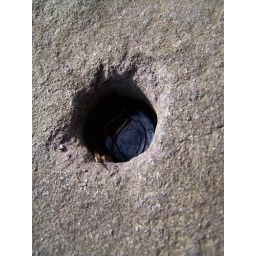
no wider then a quater... in a rock the size of a car